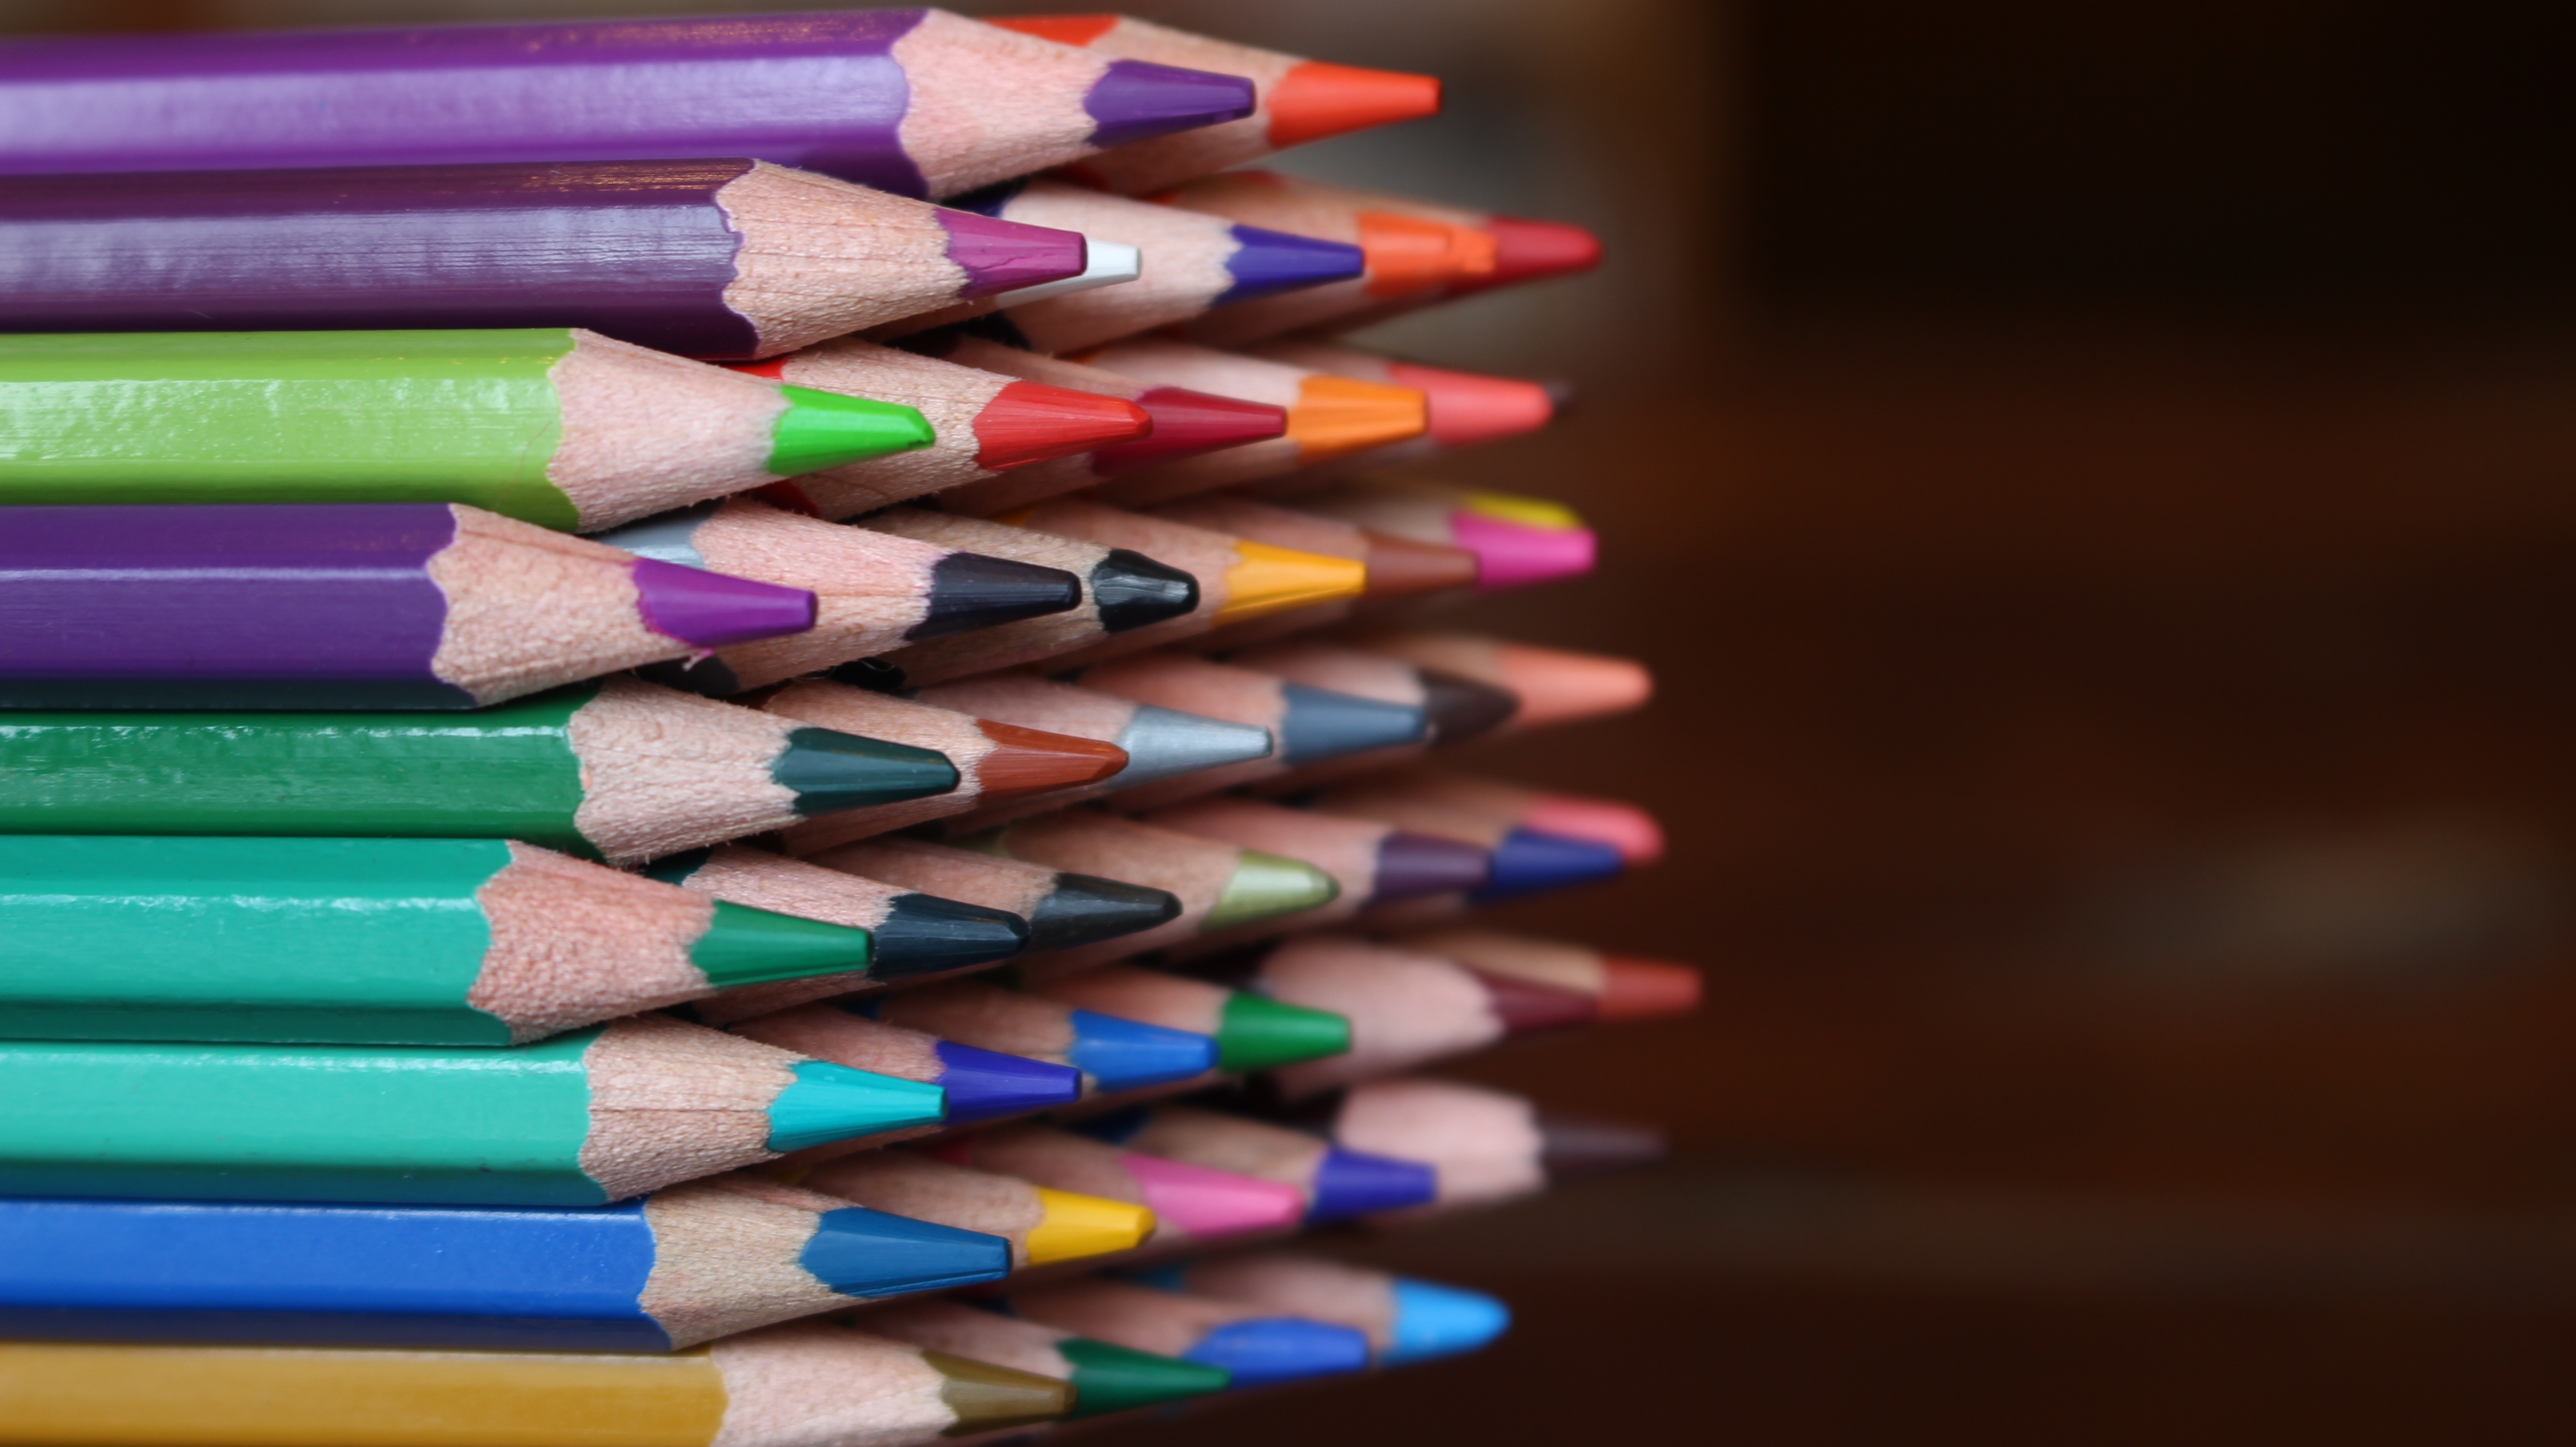
pencil, pen, line, color, paint, point, colorful, painting, crayon, school, colored pencils, writing accessories, color of lead, kits, on leave, painting tips